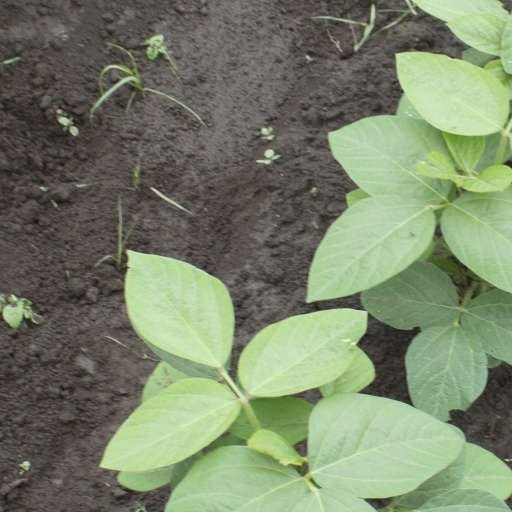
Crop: soybean